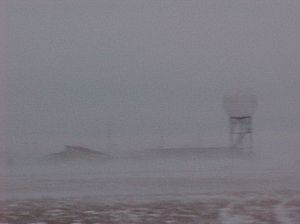
Snestorm
Snestorm
Snestorm er i Danmark den vejrsituation der indtræffer, når der falder mere end 10 cm sne på mindre end seks timer, og middelvindhastigheden kommer over 10 m/s.